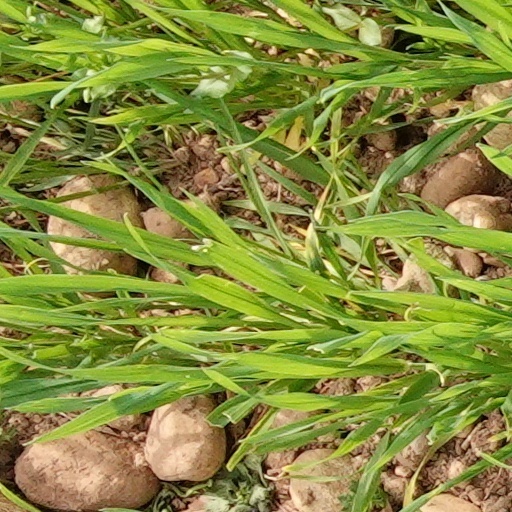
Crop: wheat